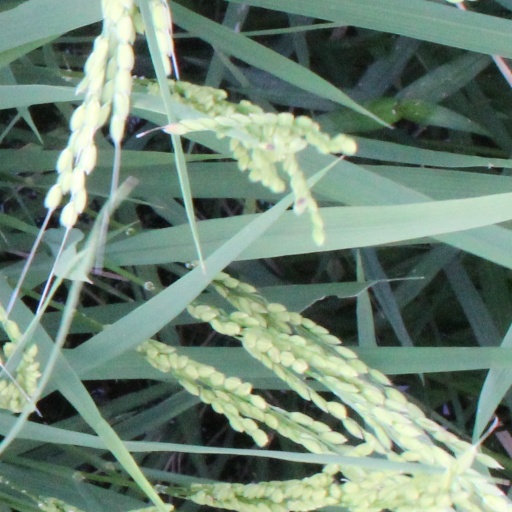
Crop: rice